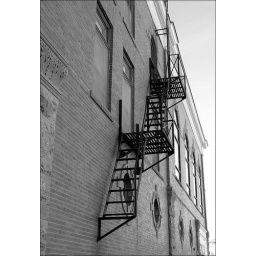
fire escape in black and white